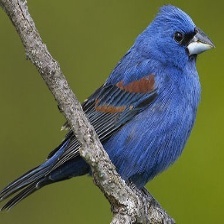
Species: BLUE GROSBEAK
Scientific name: PASSERINA CAERULEA